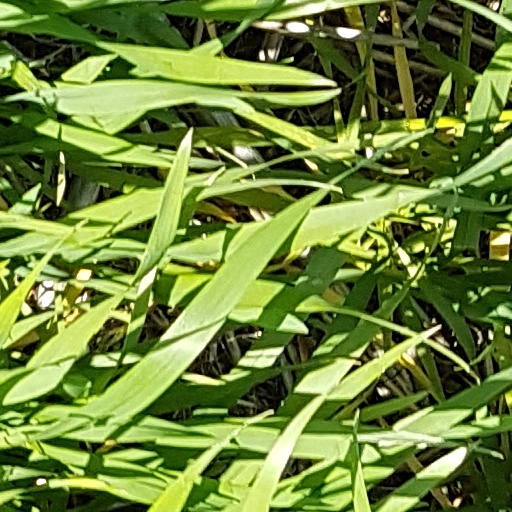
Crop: wheat